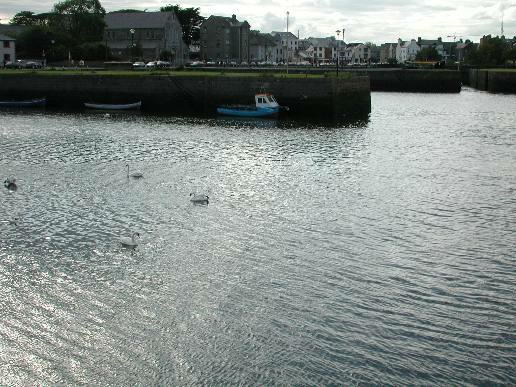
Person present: No